Sprit topmast

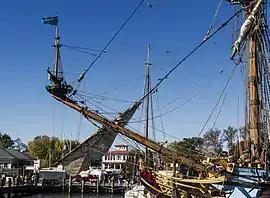
The replica ship "Kalmar Nyckel"s sprit topmast

A sprit topmast is a small topmast that was sometimes carried on the end of the bowsprit of a large European warship during the Age of Sail. Its purpose as initially built was to assist the spritsail (which hung below it) in bringing the around when tacking.